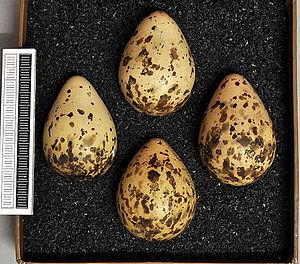
Les œufs d'oiseaux sont pondus par les femelles et incubés pendant un temps qui varie selon les espèces. La moyenne des pontes va de un à environ 17. Certains oiseaux pondent des œufs même quand ceux-ci n'ont pas été fécondés. Les œufs d’oiseaux adoptent une grande variété de couleurs, de formes et de tailles.